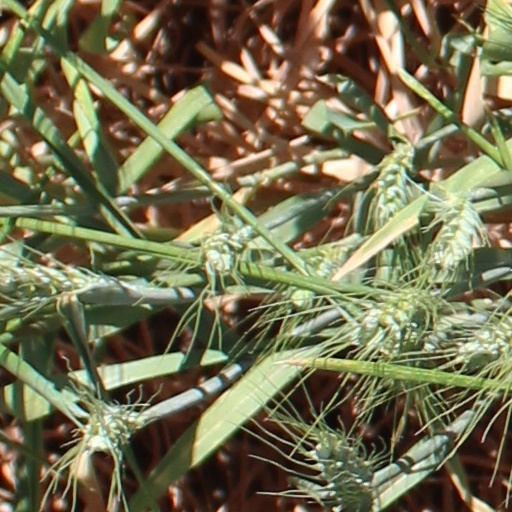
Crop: wheat